Ford Thunderbird

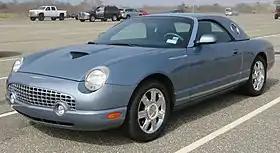
2002–2005 Ford Thunderbird

Reflecting the rising demand for more fuel-efficient cars, the model year 1977 Thunderbird was shifted to the smaller wheelbase chassis shared with the 1972–76 Ford Torino and its replacement, the LTD II, which also debuted for 1977. The Thunderbird went from 225 inches of length from the sixth generation to 217.7 inches of length for the downsized seventh generation and still looked large to the eye. As a restyled continuation of the 1974–1976 Ford Elite, this generation Thunderbird represented Ford's effort to better compete in the high-volume affordable midsize personal luxury car market occupied by the Pontiac Grand Prix and Chevrolet Monte Carlo.